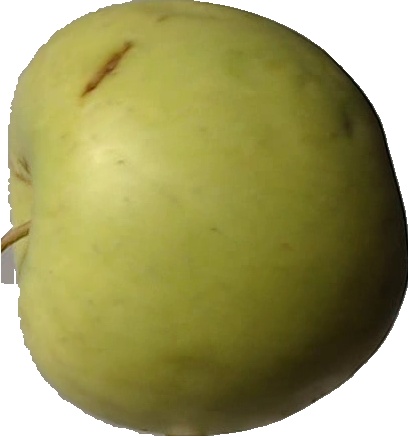
Label: apple_golden_3